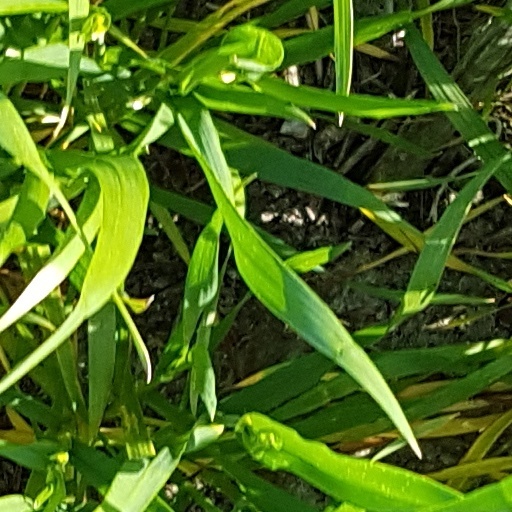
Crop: wheat